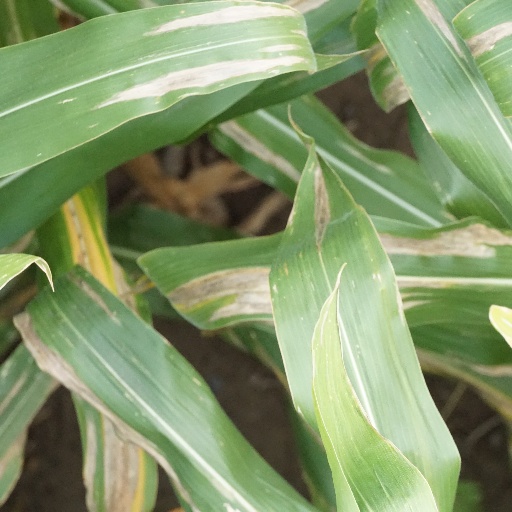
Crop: maize; corn